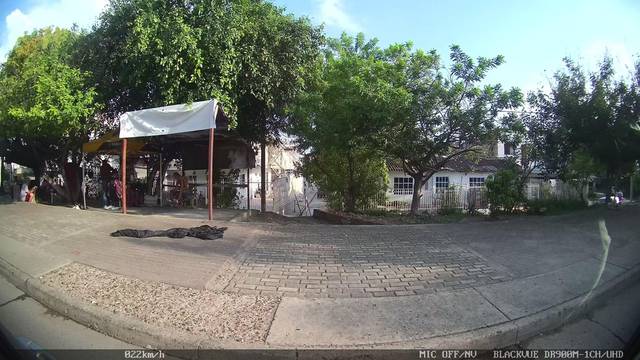
Region: Colombia
Coordinates: 10.394, -75.507